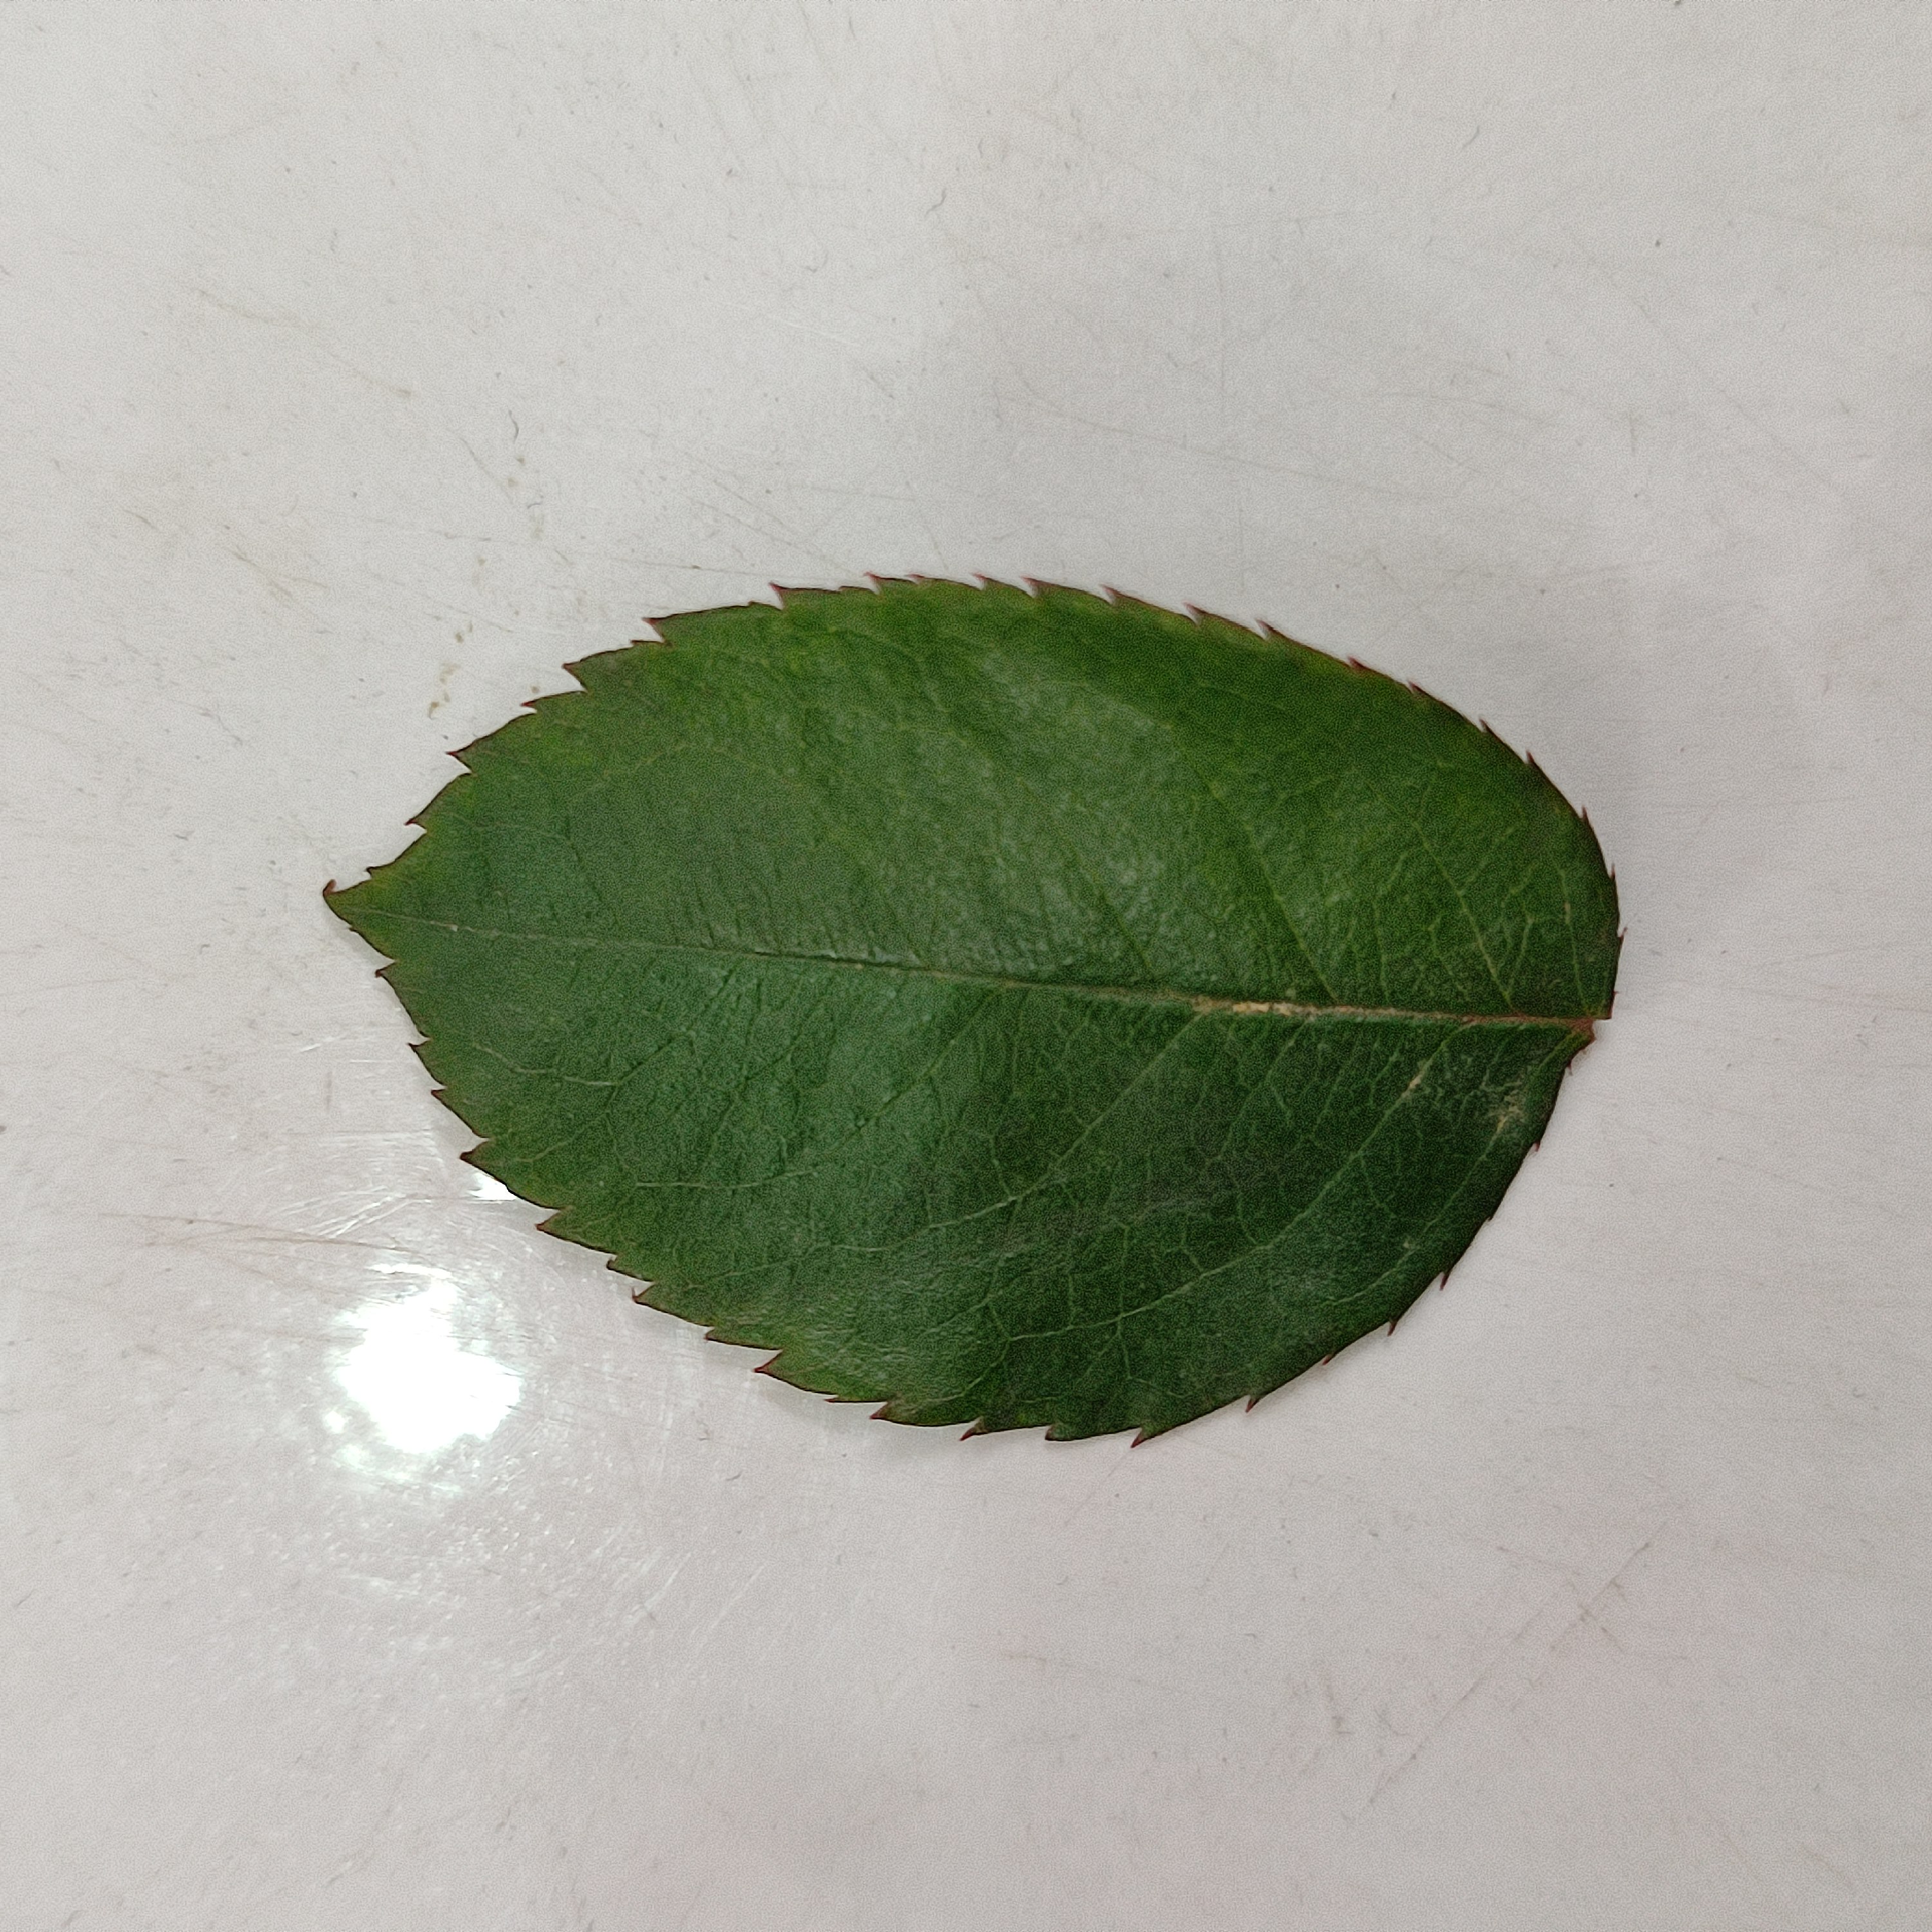
Label: Healthy Leaf